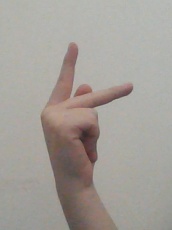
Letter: dha